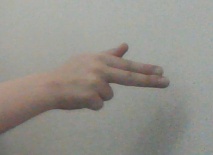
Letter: ghain